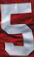
Number: 5